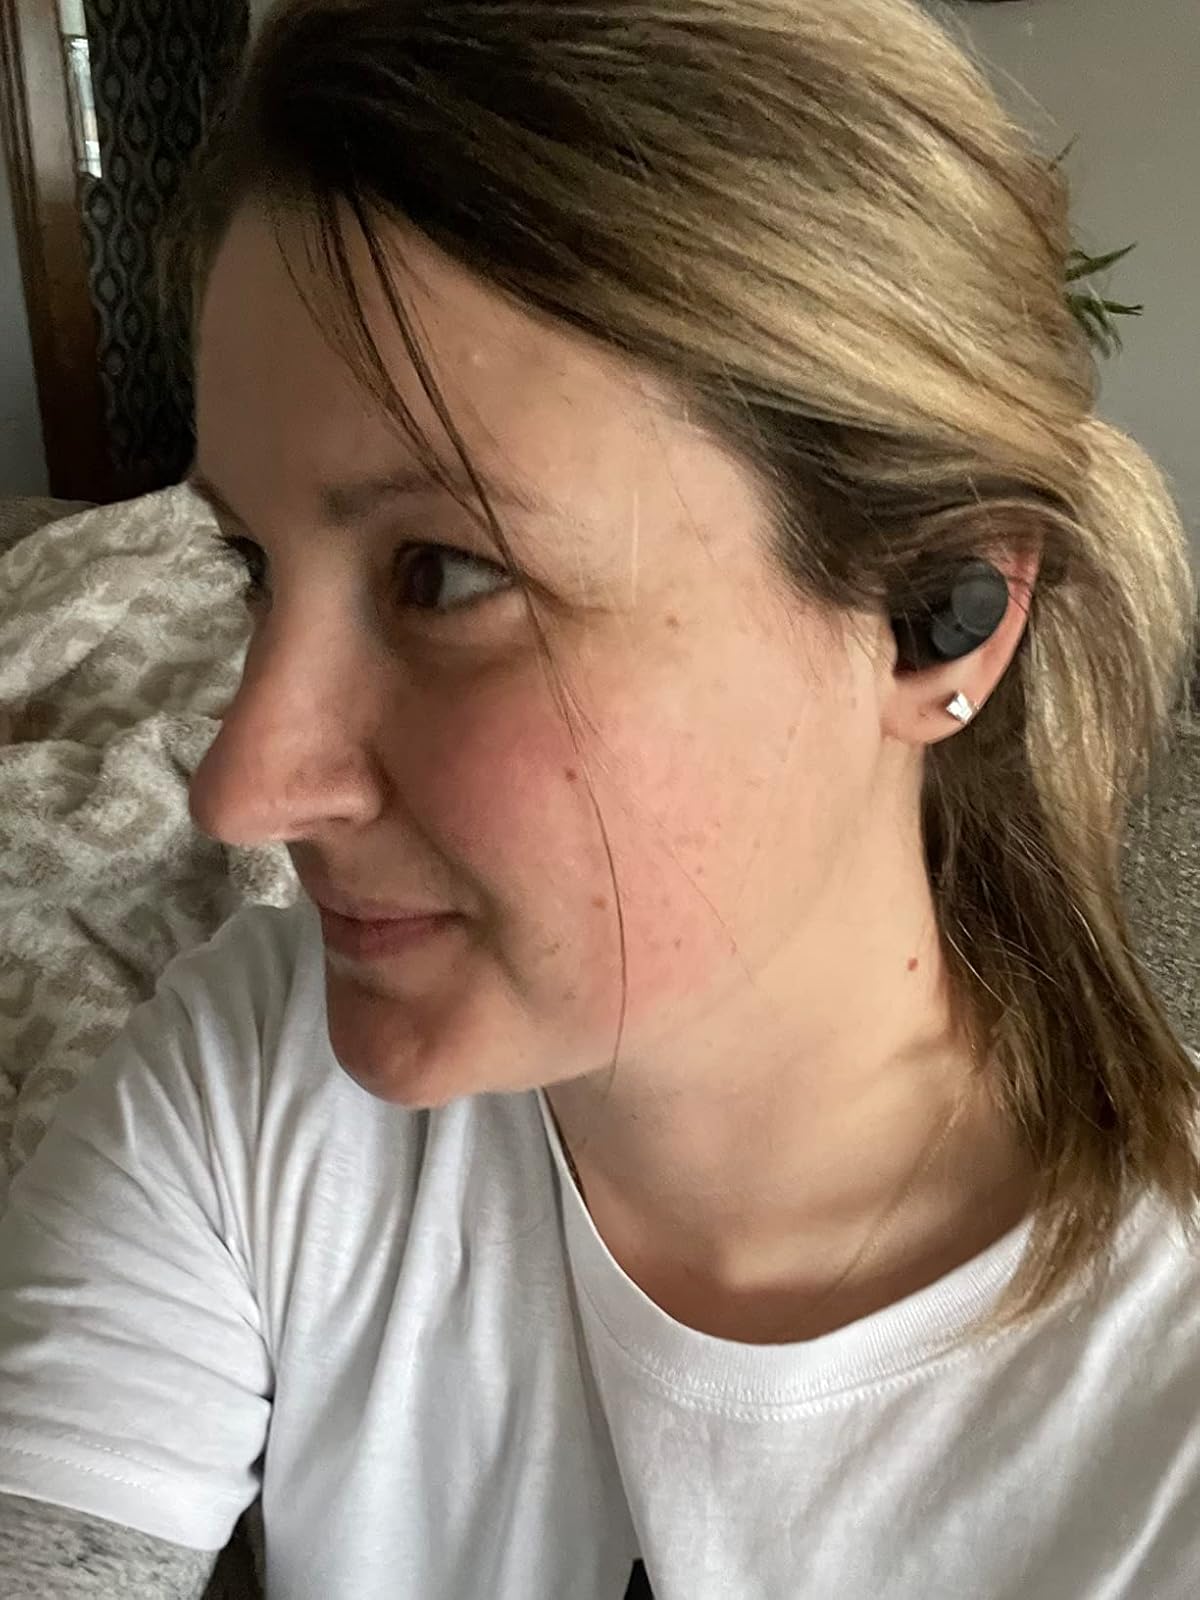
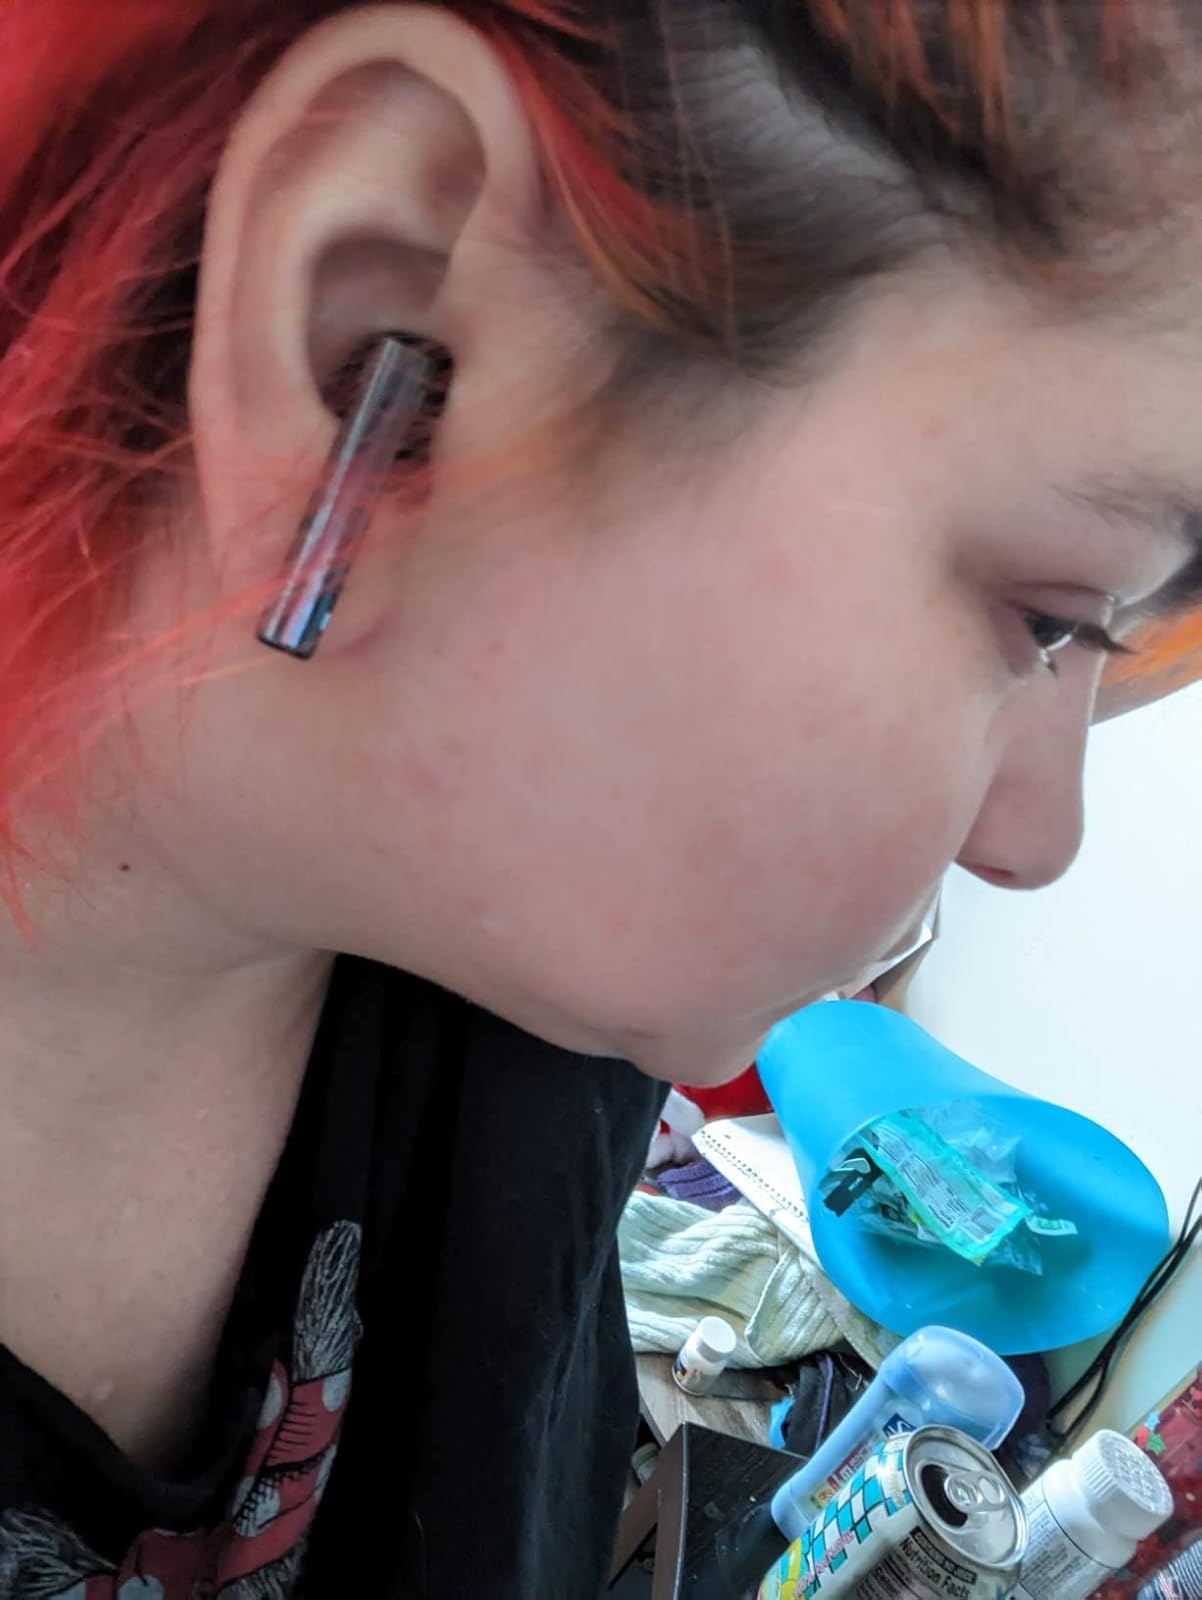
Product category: earbuds
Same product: no